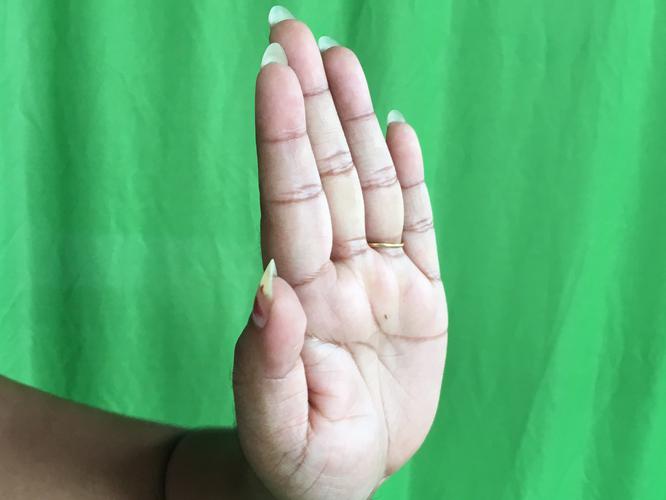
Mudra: Pathaka
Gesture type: single_hand